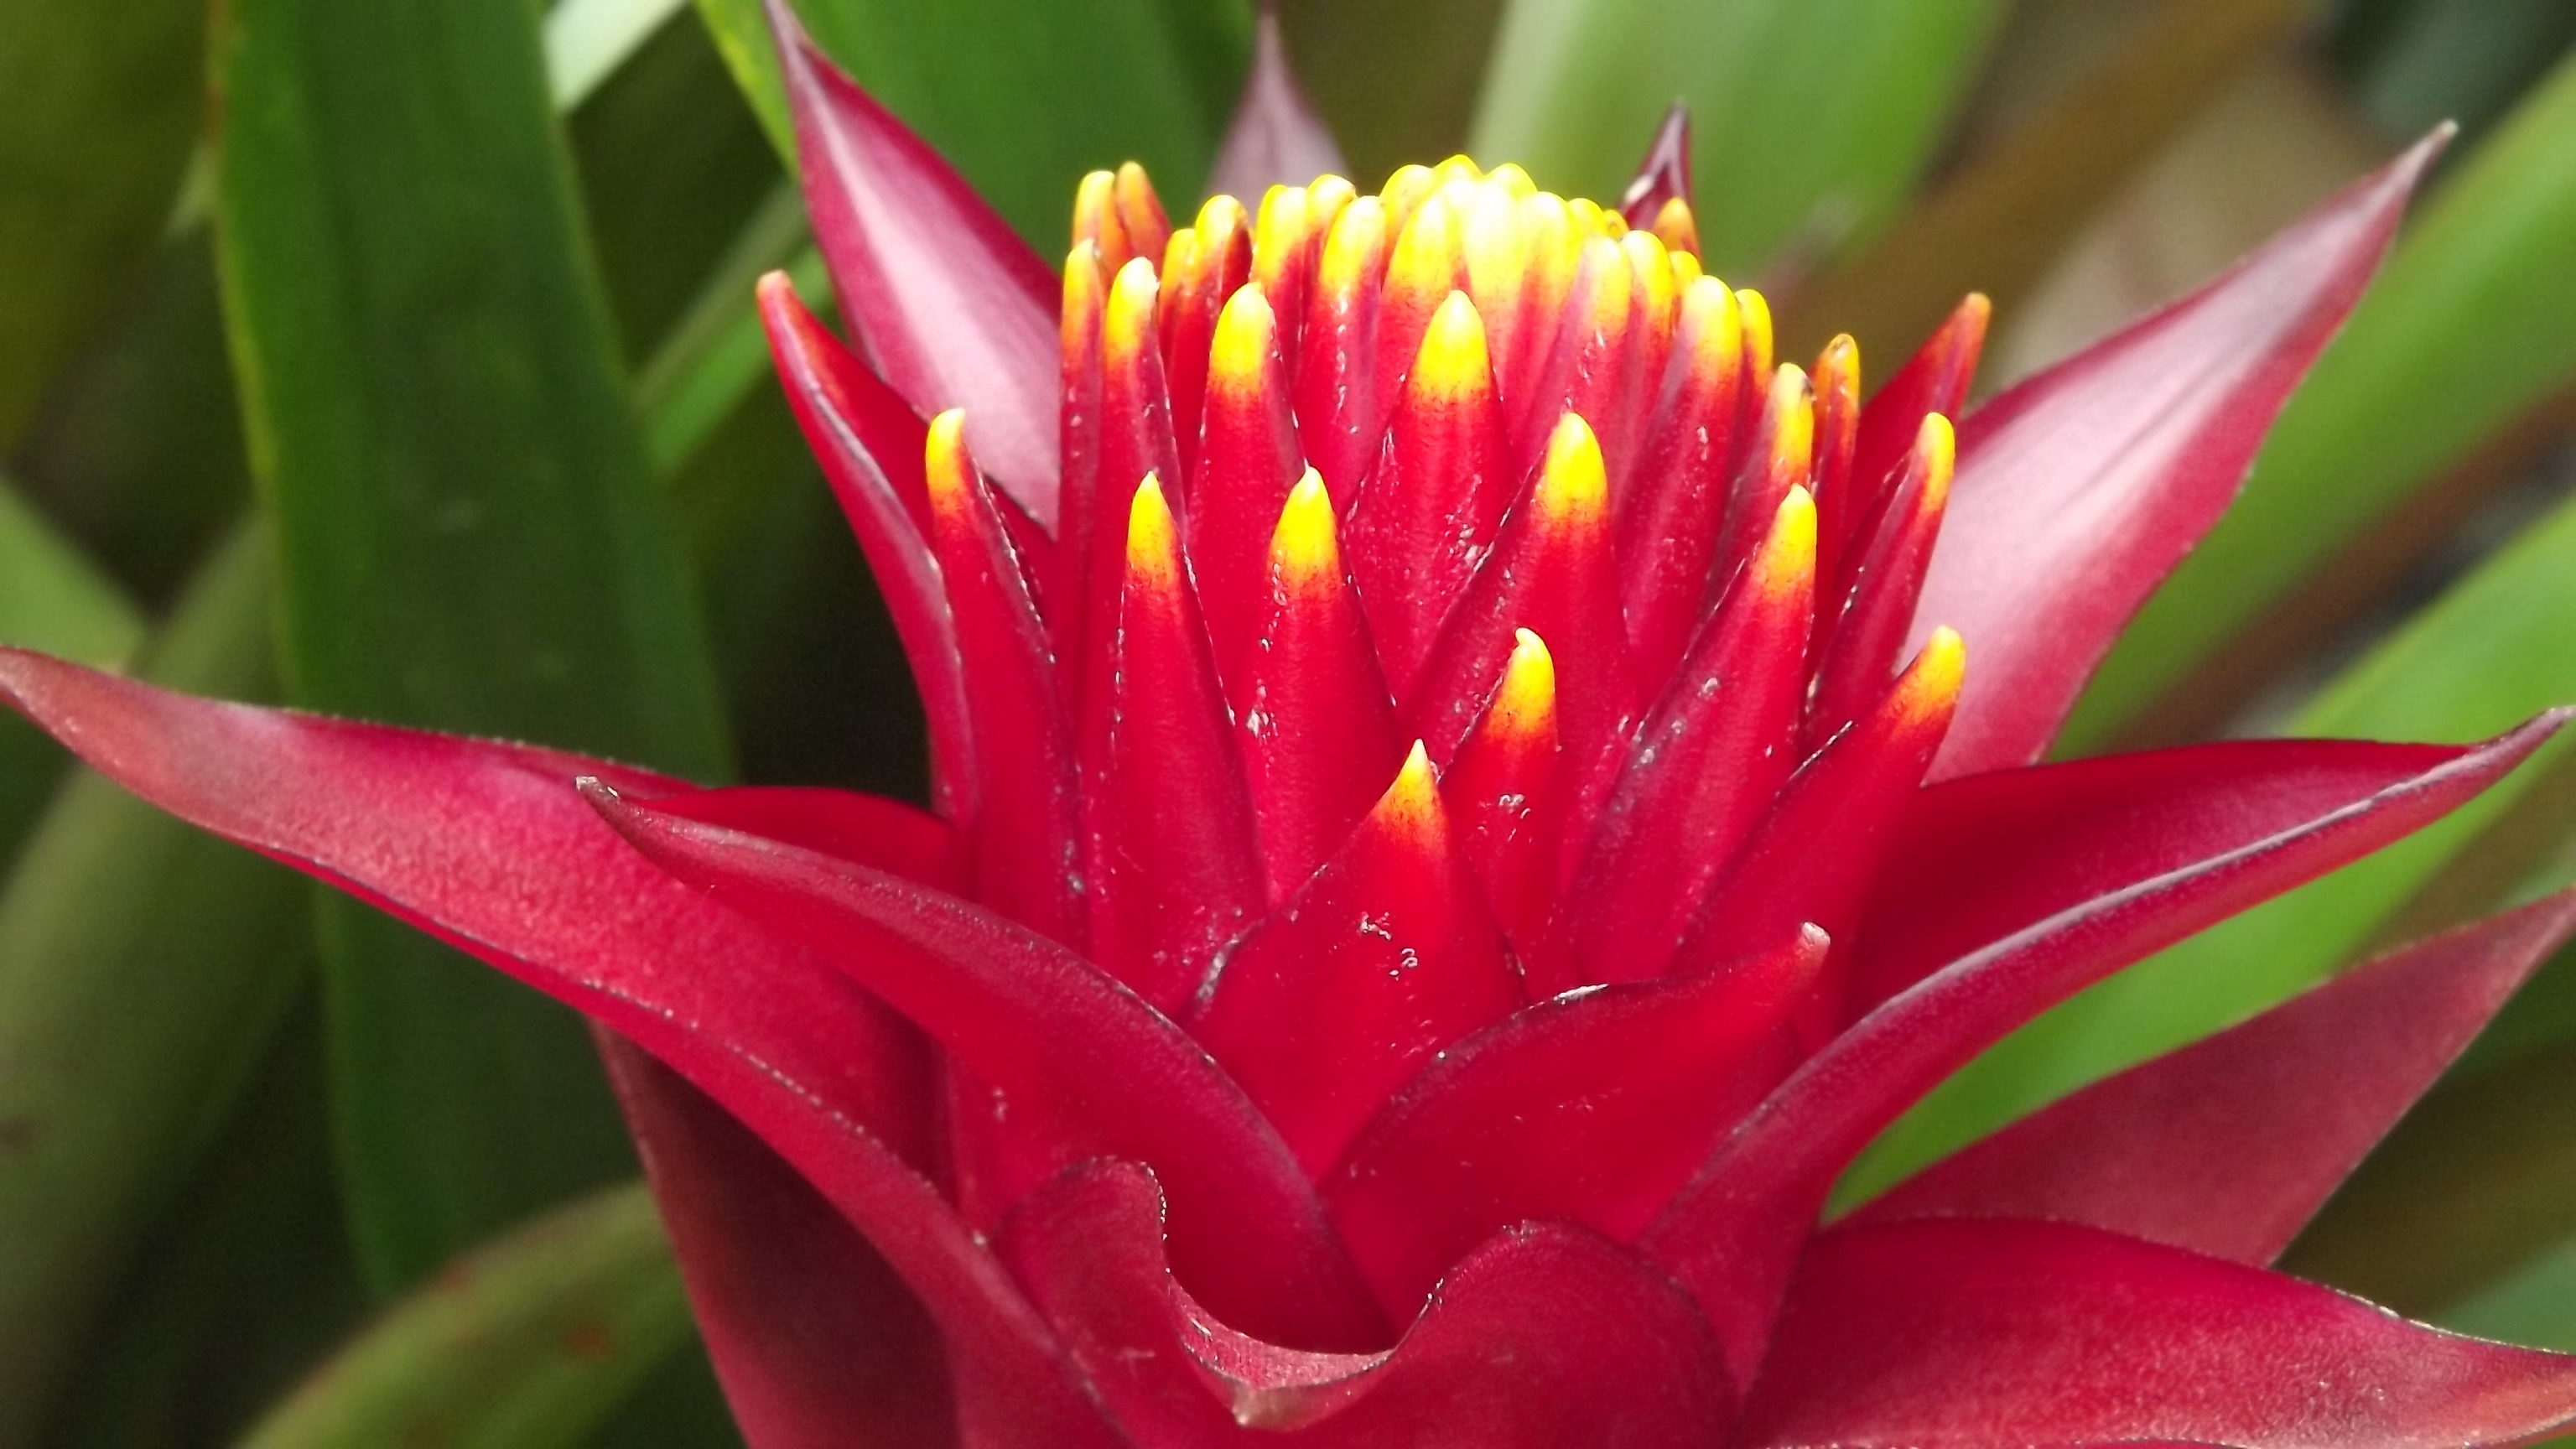
plant, flower, petal, pollen, red, colorful, flora, wildflower, close up, hot, exotic, intense, brightness, macro photography, bromeliaceae, annual plant, plant stem, terrestrial plant